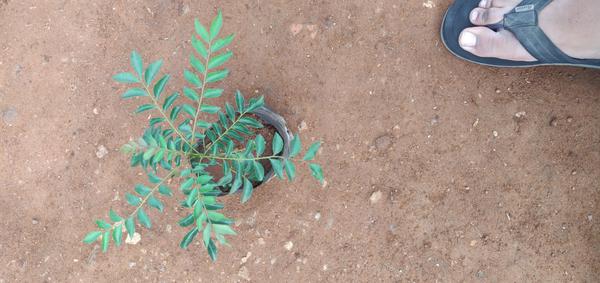
Plant: Curry_Leaf